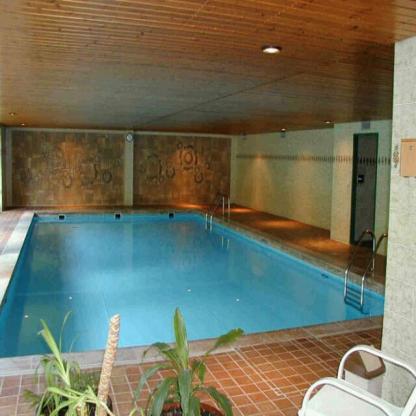
Scene: Indoor